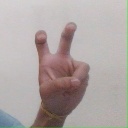
अक्षर: ई